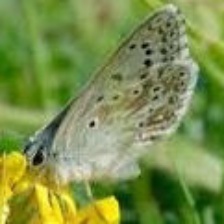
Species: CHALK HILL BLUE
Butterfly family (ImageNet category): lycaenid_butterfly